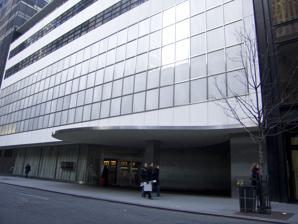
Building: Museum of Modern Art Department of Film
Country: United States of America
Year built: 1935
Film department of the Museum of Modern Art 53rd Street MoMA entrance often used by the public for film screenings. The Museum of Modern Art Department of Film , based in the Museum of Modern Art in New York City , United States, and founded in 1935, contains works of international cinema , focusing on the art and history of the film medium. The collection comprises more than 22,000 films and 4 million film stills. The department's public film screenings are held at the museum's 53rd Street building. The Celeste Bartos International Film Study Center, also at the 53rd Street building, maintains scholarly resources on film and has facilities for viewing films from the collection for research purposes. The film and film stills collections are stored at the Celeste Bartos Film Preservation Center in Hamlin, Pennsylvania. The department also operates a circulating film and video library. Notable films in the collection Biograph Studio Collection (1905–1914) The Country Doctor (1909) Edison Company Collection (1912–1914) Judith of Bethulia (1914) Blind Husbands (1919) Tol'able David (1921) The Call of the Wild (1923) The Marriage Circle (1924) Moana (1926) The Man Who Laughs (1928) Blackmail (1929, sound version) Rebecca (1940) Spellbound (1945) Notorious (1946) Empire (1964) References